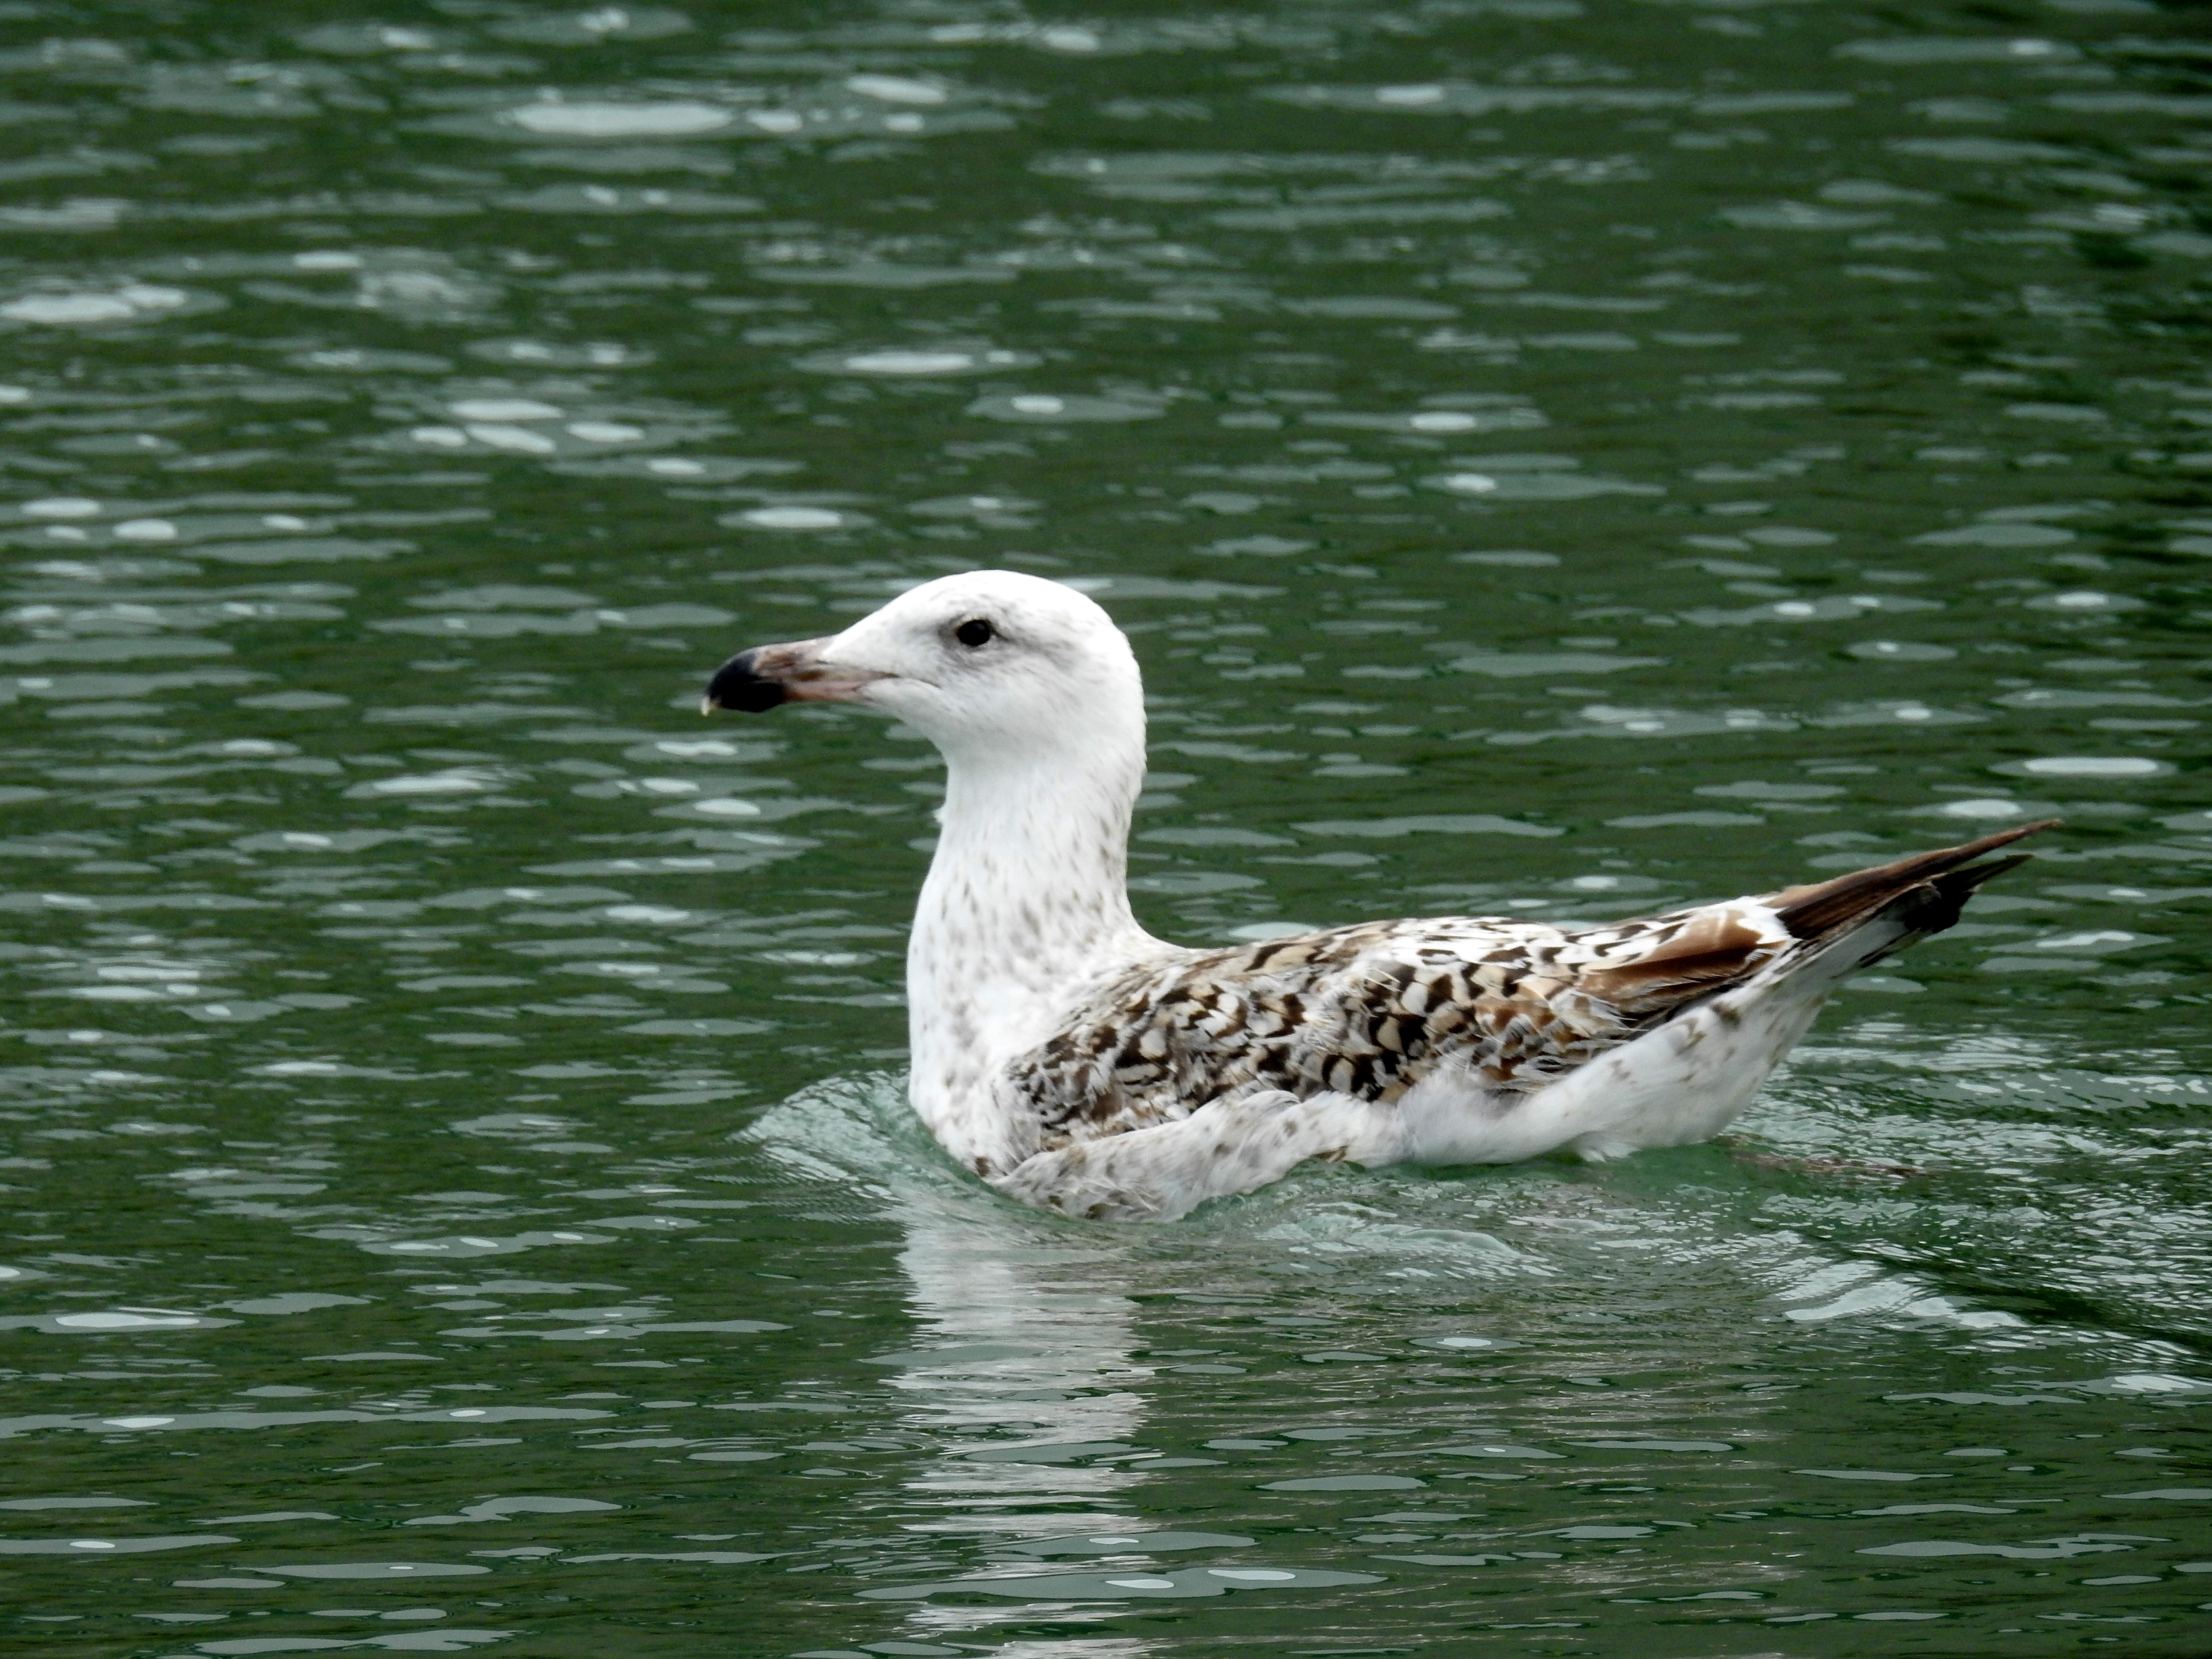
nature, ocean, bird, seabird, seagull, wildlife, gull, beak, fauna, sea bird, birds, vertebrate, shorebird, charadriiformes